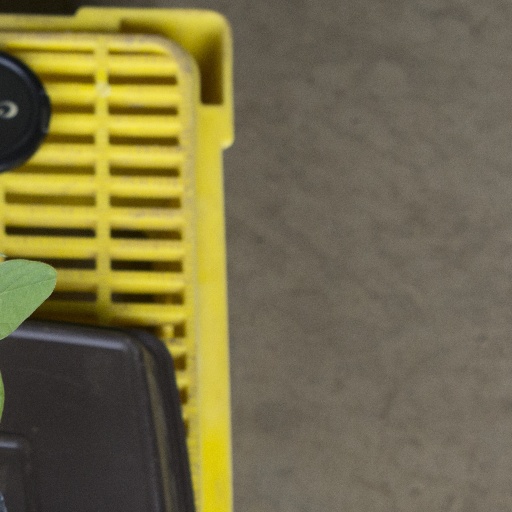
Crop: soybean